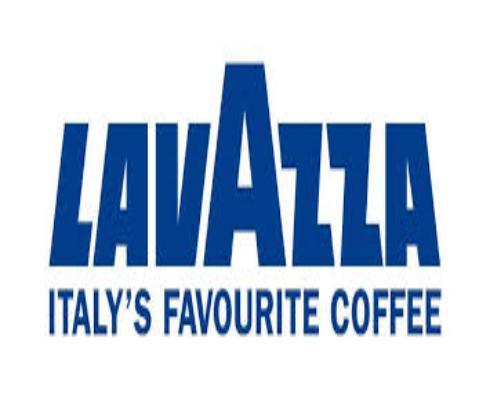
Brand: LAVAZZA
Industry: Food